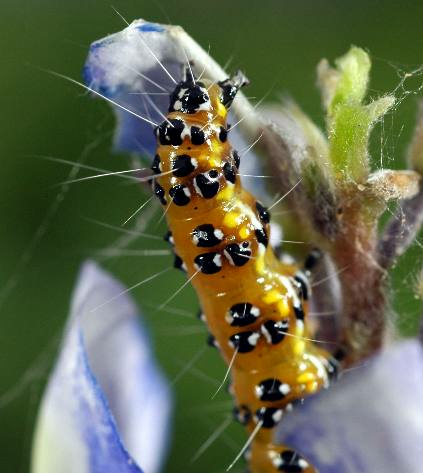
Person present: No